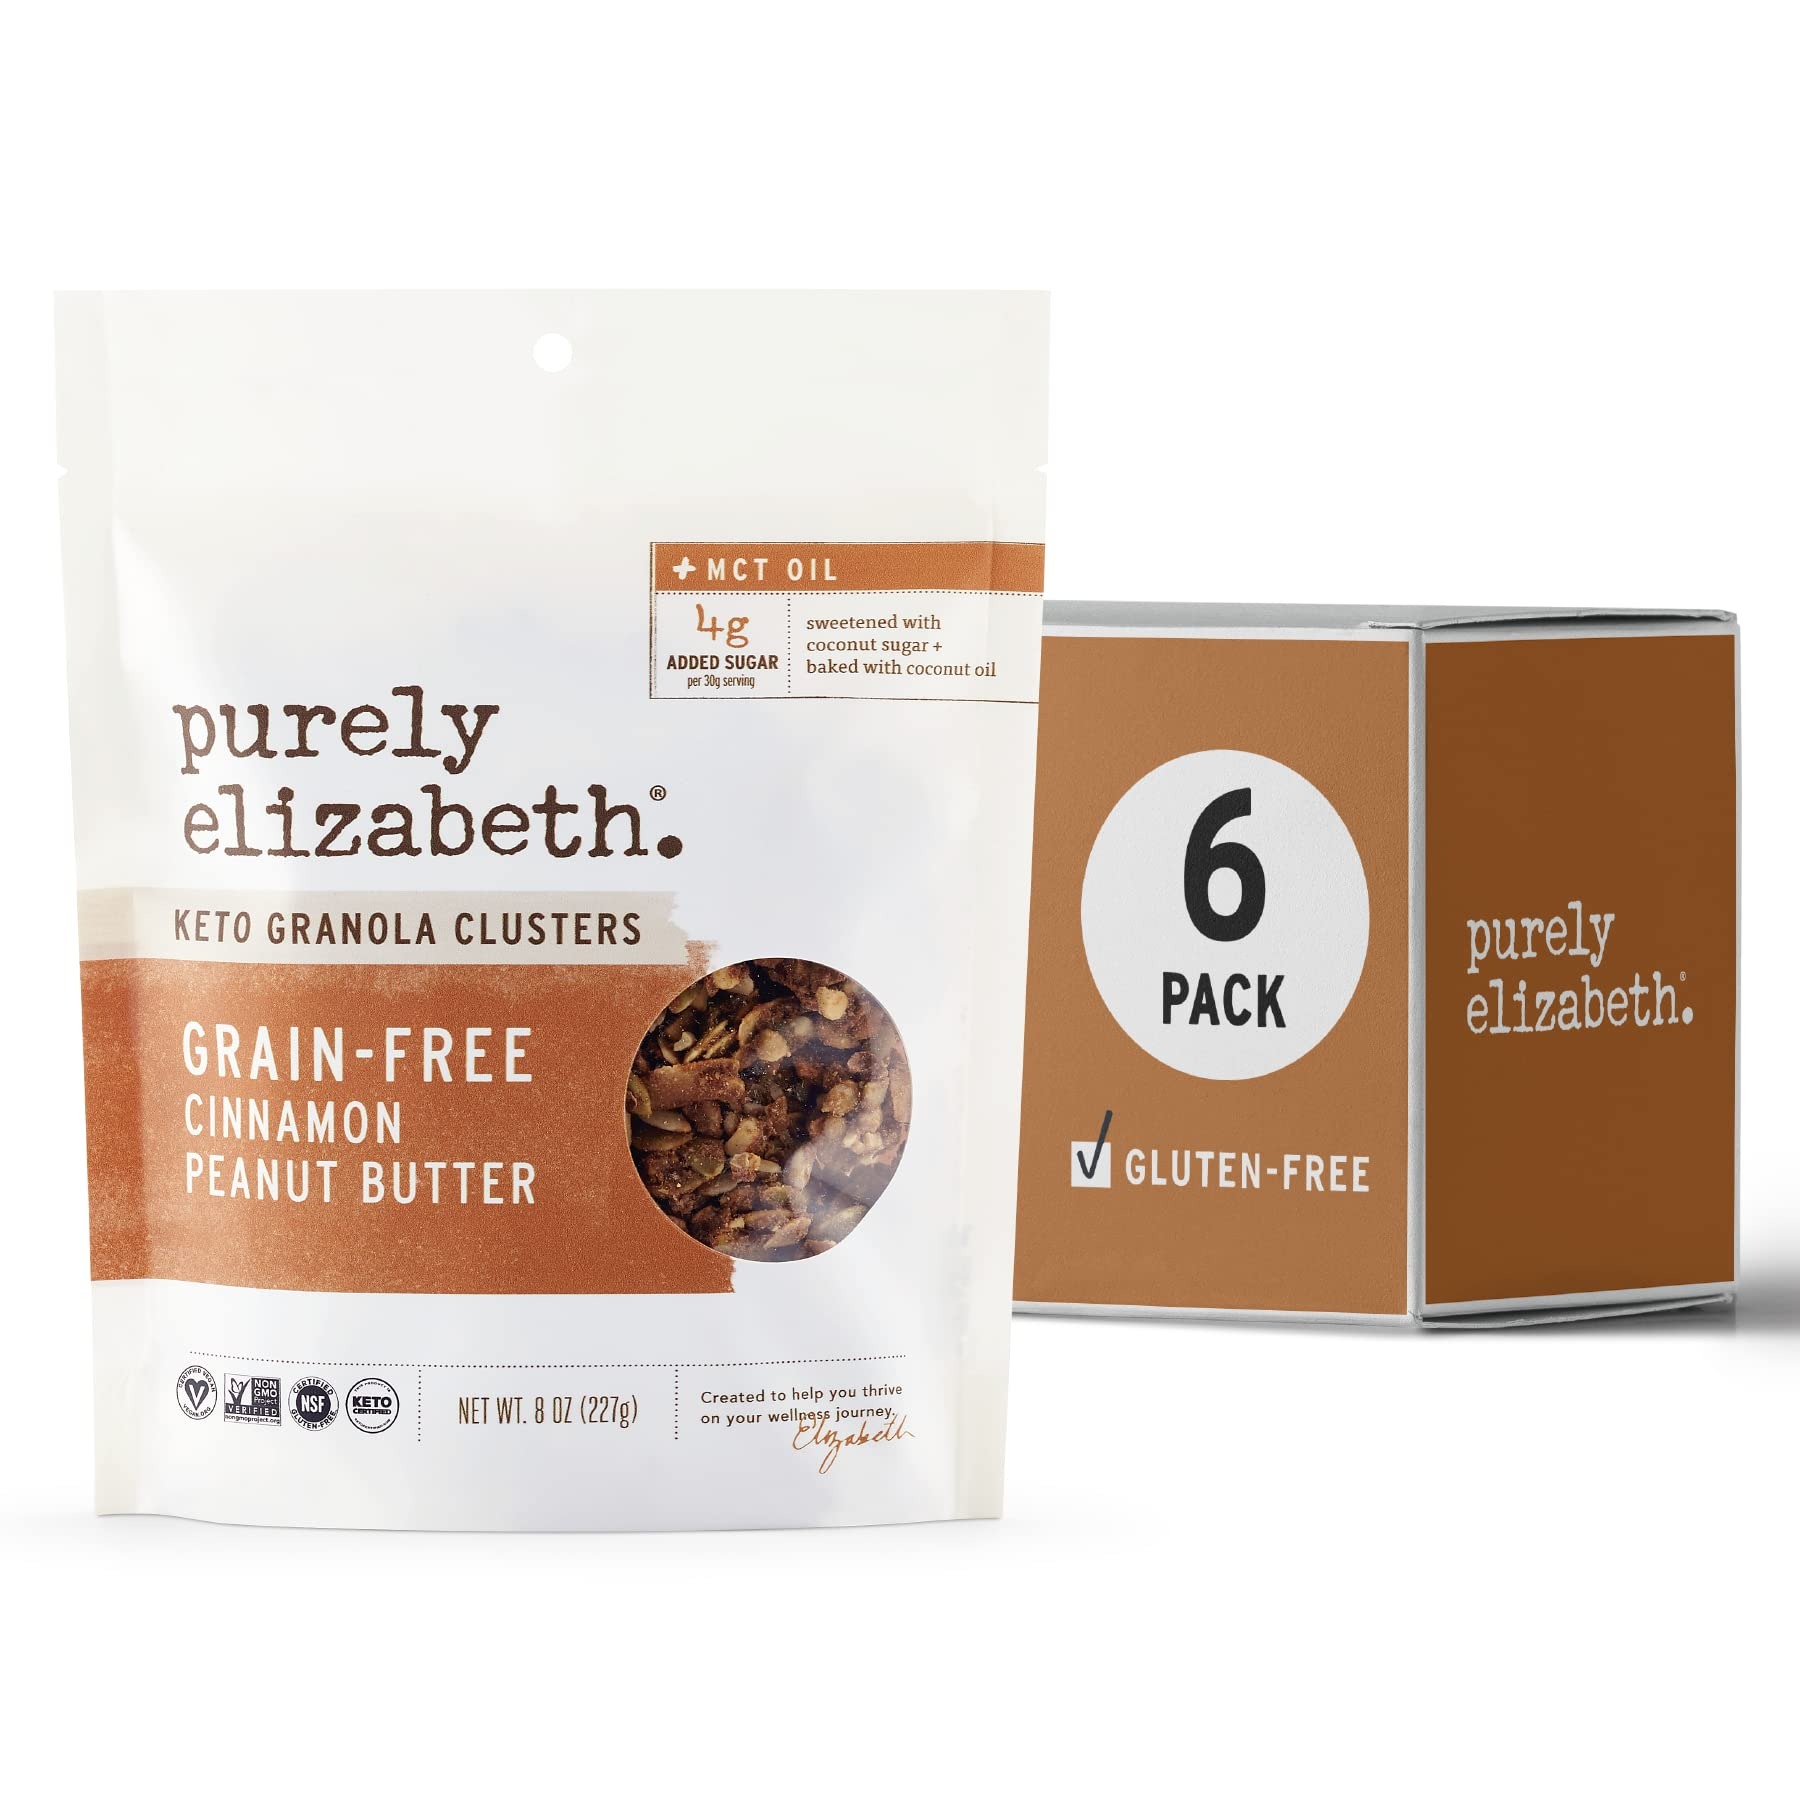
Item Name: Purely Elizabeth, Cinnamon Peanut Butter, Keto Granola with MCT Oil, Grain-Free (6 Ct, 48oz Bulk)
Bullet Point: Purely Elizabeth Granola Clusters, Grain Free Cinnamon Peanut Butter + MCT Oil, 5g Protein, Gluten Free & Non-GMO, 8 Oz (Pack of 6)
Value: 48.0
Unit: Ounce

Price: 7.39